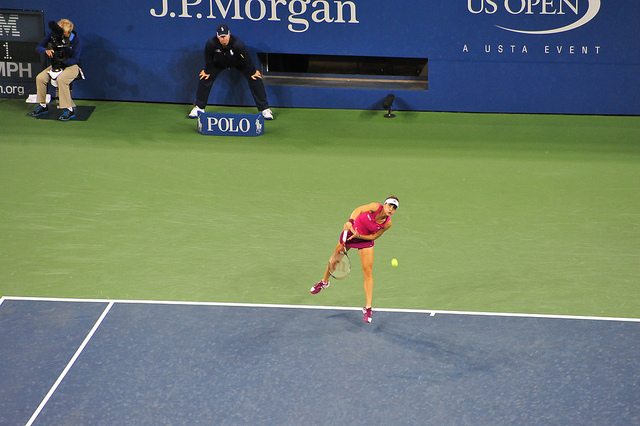
vận động viên tennis nữ đang cầm vợt tennis thi đấu trên sân